Baháʼí Faith in England

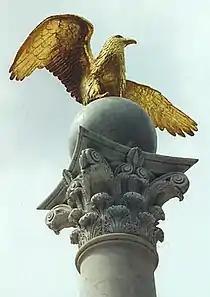
Monument over Shoghi Effendi's resting place

On 4 November 1957, Shoghi Effendi, then head of the Baháʼí Faith, died in London, and thus the city has become a centre to which Baháʼís from all over the world come. His mortal remains lie in the New Southgate Cemetery in London. Directions to his resting place are posted online.